John Törnquist

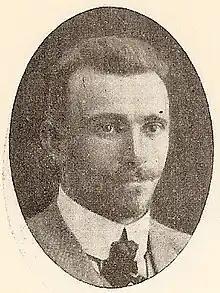
Missionary to East Turkestan

John Törnquist (17 November 1876 – 1937) was a Swedish missionary. He served with the Swedish Missionary Society in Chinese Turkestan (present day Xinjiang).